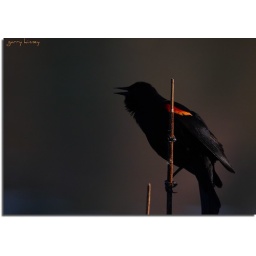
A male redwinged blackbird sings as evening twilight settles over the pond.